Chinmayananda Saraswati

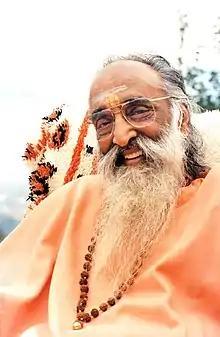
A portrait of Chinmayananda in 1990

Swami Chinmayananda Saraswati (IAST: Svāmī Cinmayānanda Sarasvatī), also known as Pujya Gurudev Swami Chinmayananda Saraswati (born Balakrishna Menon; 8 May 1916 – 3 August 1993), was a Hindu spiritual leader and a teacher. In 1953, he founded Chinmaya Mission, a worldwide nonprofit organisation, in order to spread the knowledge of Advaita Vedanta, the Bhagavad Gita, the Upanishads, and other ancient Hindu scriptures. Through the Mission, Swami Chinmayananda spearheaded a global Hindu spiritual and cultural renaissance that popularised these spiritual texts and values, teaching them in English all across India and abroad.